Aspidosperma

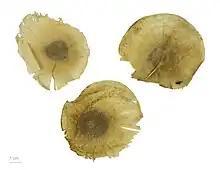
"Aspidosperma sp." - MHNT

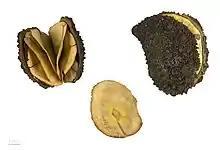
"Aspidosperma carapanauba" - MHNT

Aspidosperma is a genus of flowering plant in the Dogbane family (Apocynaceae), first described as a genus in 1824. It is native to South America, Central America, southern Mexico, and the West Indies. One Central American species of this genus under the name "Aspidosperma cruenta" (not accepted by POWO) has leaves which have lived for as long as fourteen years on Barro Colorado Island, Panama, and exceeded among dicots only by the Australian tree "Doryphora sassafras".